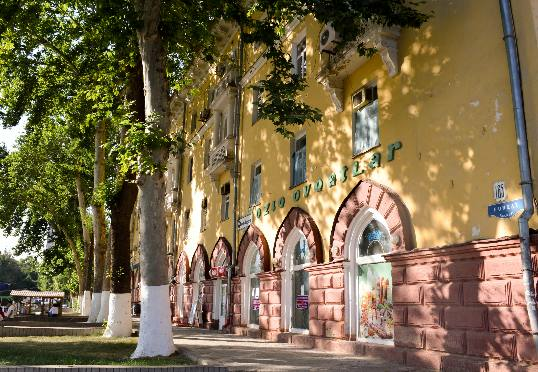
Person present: No